Harwin Drive

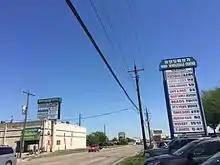
Businesses on Harwin Drive

Most of the stores on Harwin Drive are clustered together. The "Houston Chronicle" stated "There are no places to relax on Harwin -- no food courts, dressing rooms or restrooms. Just a string of shops owned by people from all around the world who don't mind a bit of haggling." The "Houston Press" stated that most of the stores are operated by "often-cranky" Chinese women.